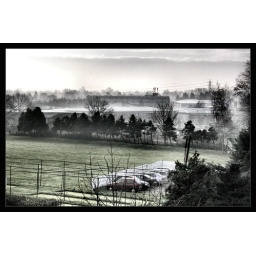
View from my sittingroom window in Wokingham. Heavily manipulated to give some atmosphere &amp;amp; retain some cloud detail.